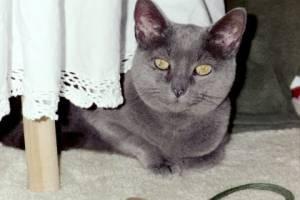
Russian Blue